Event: Nepal Earthquake
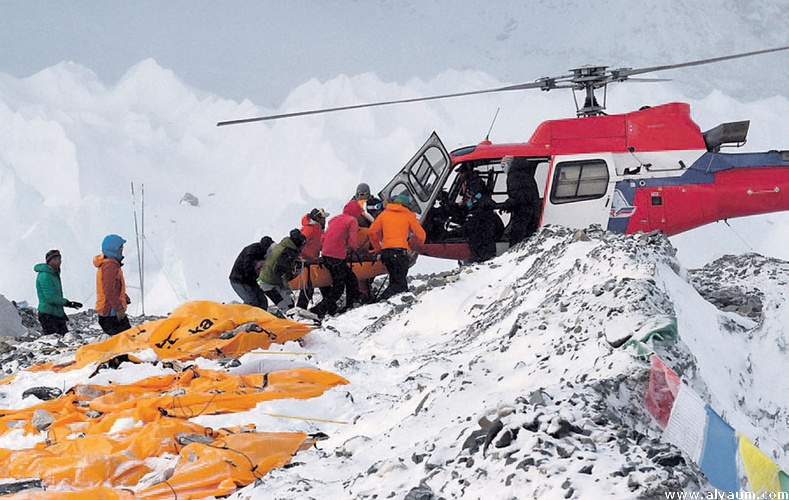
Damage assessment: damage